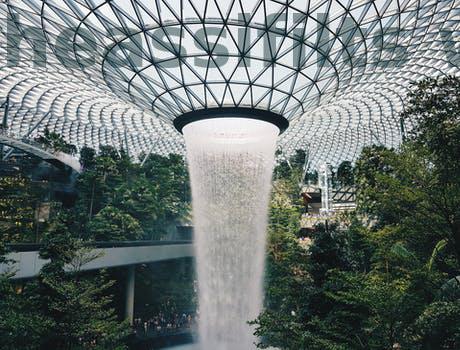
Label: Watermark